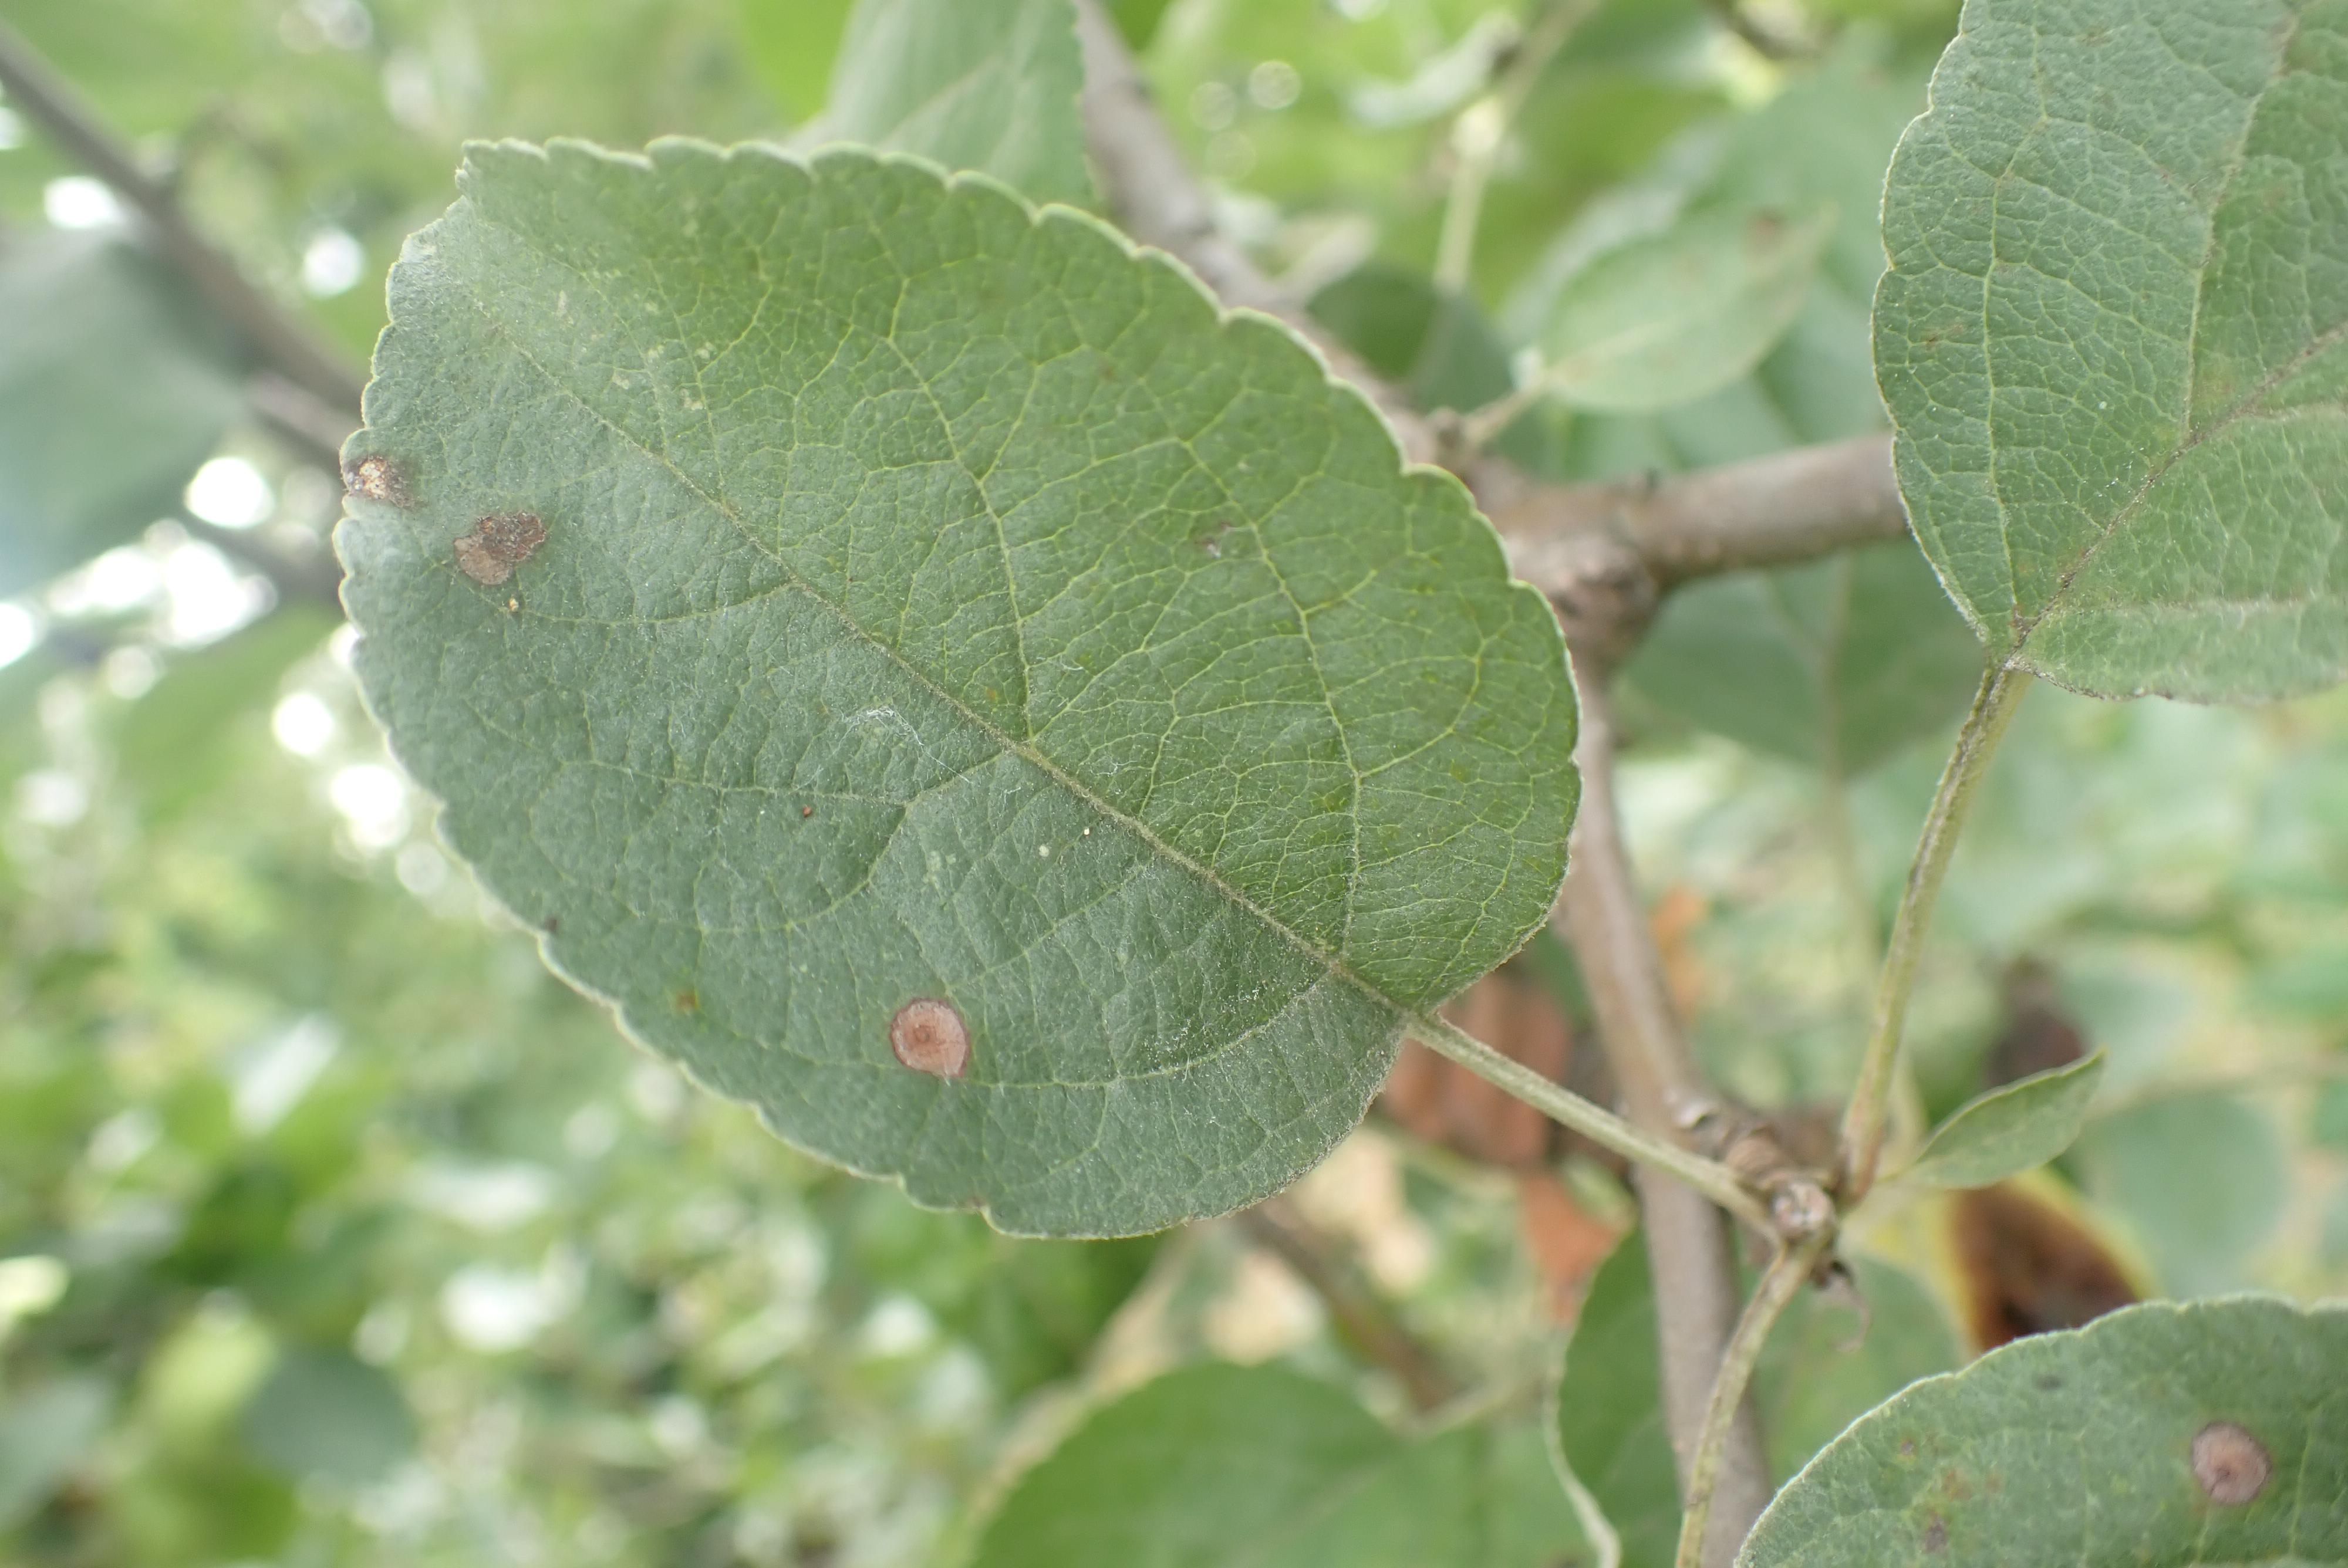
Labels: scab, frog_eye_leaf_spot